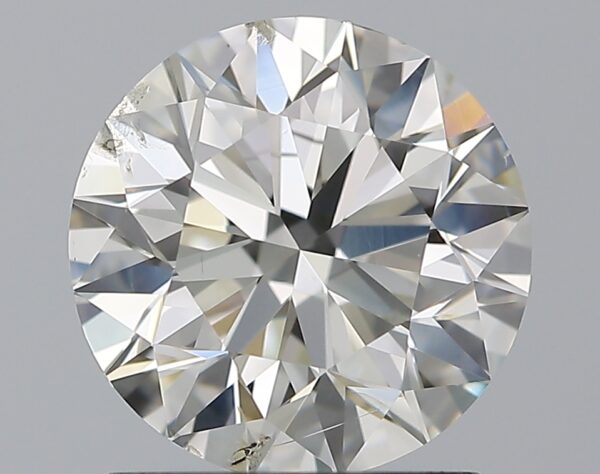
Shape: round
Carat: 1.5
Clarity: SI2
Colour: J
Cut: EX
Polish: EX
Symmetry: EX
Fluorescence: F
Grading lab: GIA
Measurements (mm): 7.25 x 7.29 x 4.56